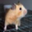
Label: hamster